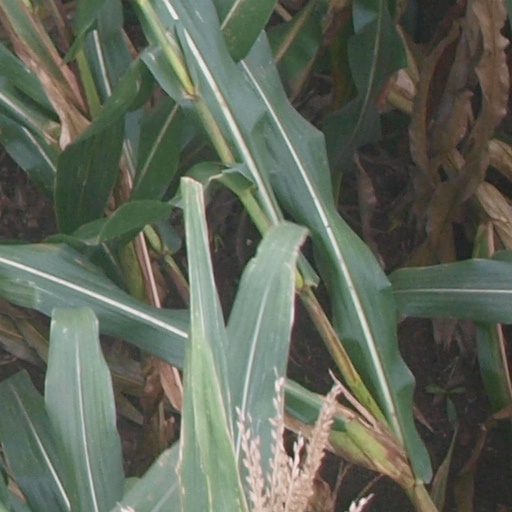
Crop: maize; corn